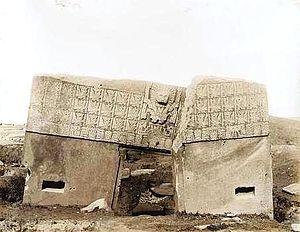
La civilisation de Tiwanaku, est une civilisation pré-inca qui a dominé la moitié sud des Andes centrales entre les Vᵉ et XIᵉ siècles.
La Puerta del Sol est un monument situé sur le site archéologique de Tiwanaku en Bolivie.
L'astronomie mégalithique est la représentation architecturale des calendriers solaires, solstices, équinoxes et événements astraux dans l'agencement des sites mégalithiques. Un mégalithe est constitué d’une ou plusieurs pierres de grandes dimensions, érigées sans l’aide de mortier ni de ciment pour fixer la structure.